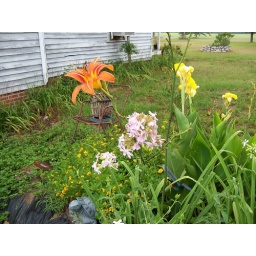
flowers around fish pond